Aha! Naa Pellanta!!

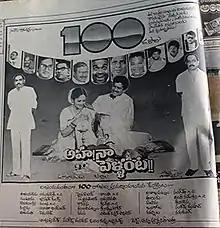
Poster

Aha! Naa Pellanta!! is a 1987 Indian Telugu-language comedy drama film written and directed by Jandhyala, and produced by D. Ramanaidu under his banner Suresh Productions. The film stars Rajendra Prasad and Rajani while Kota Srinivasa Rao, Nutan Prasad, and Brahmanandam play supporting roles. The film has music composed by Ramesh Naidu. An adaptation of Adivishnu's novel "Satyam Gaari Illu", the film's title is based on a song from the epic fantasy film "Mayabazar" (1957). The film released on 27 November 1987.